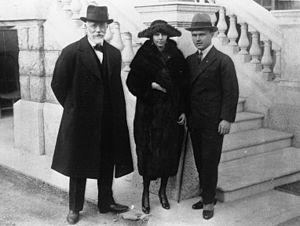
Vénizélos avec son fils Sophoklis et sa belle-fille, née (Katerina Zervoudaki, alias Kathleen Zervudachi), Villa Xoulces, Nice, janvier 1921. Le mariage de Sophoklis Vénizélos et Katerina Zervoudaki a été célébré à Nice le 27 décembre 1920, quelques jours avant cette photo.
Sophoklis Venizélos, né le 15 novembre 1894 à La Canée et mort le 7 février 1964 en mer à bord du Hellas, en route de La Canée au Pirée, est un homme politique grec.
Elefthérios Kyriákou Venizélos, né le 11 août 1864 à Mourniés, en Crète, et décédé le 18 mars 1936 à Paris, en France, est un homme politique grec, considéré, dès 1921, comme le « fondateur de la Grèce moderne ».